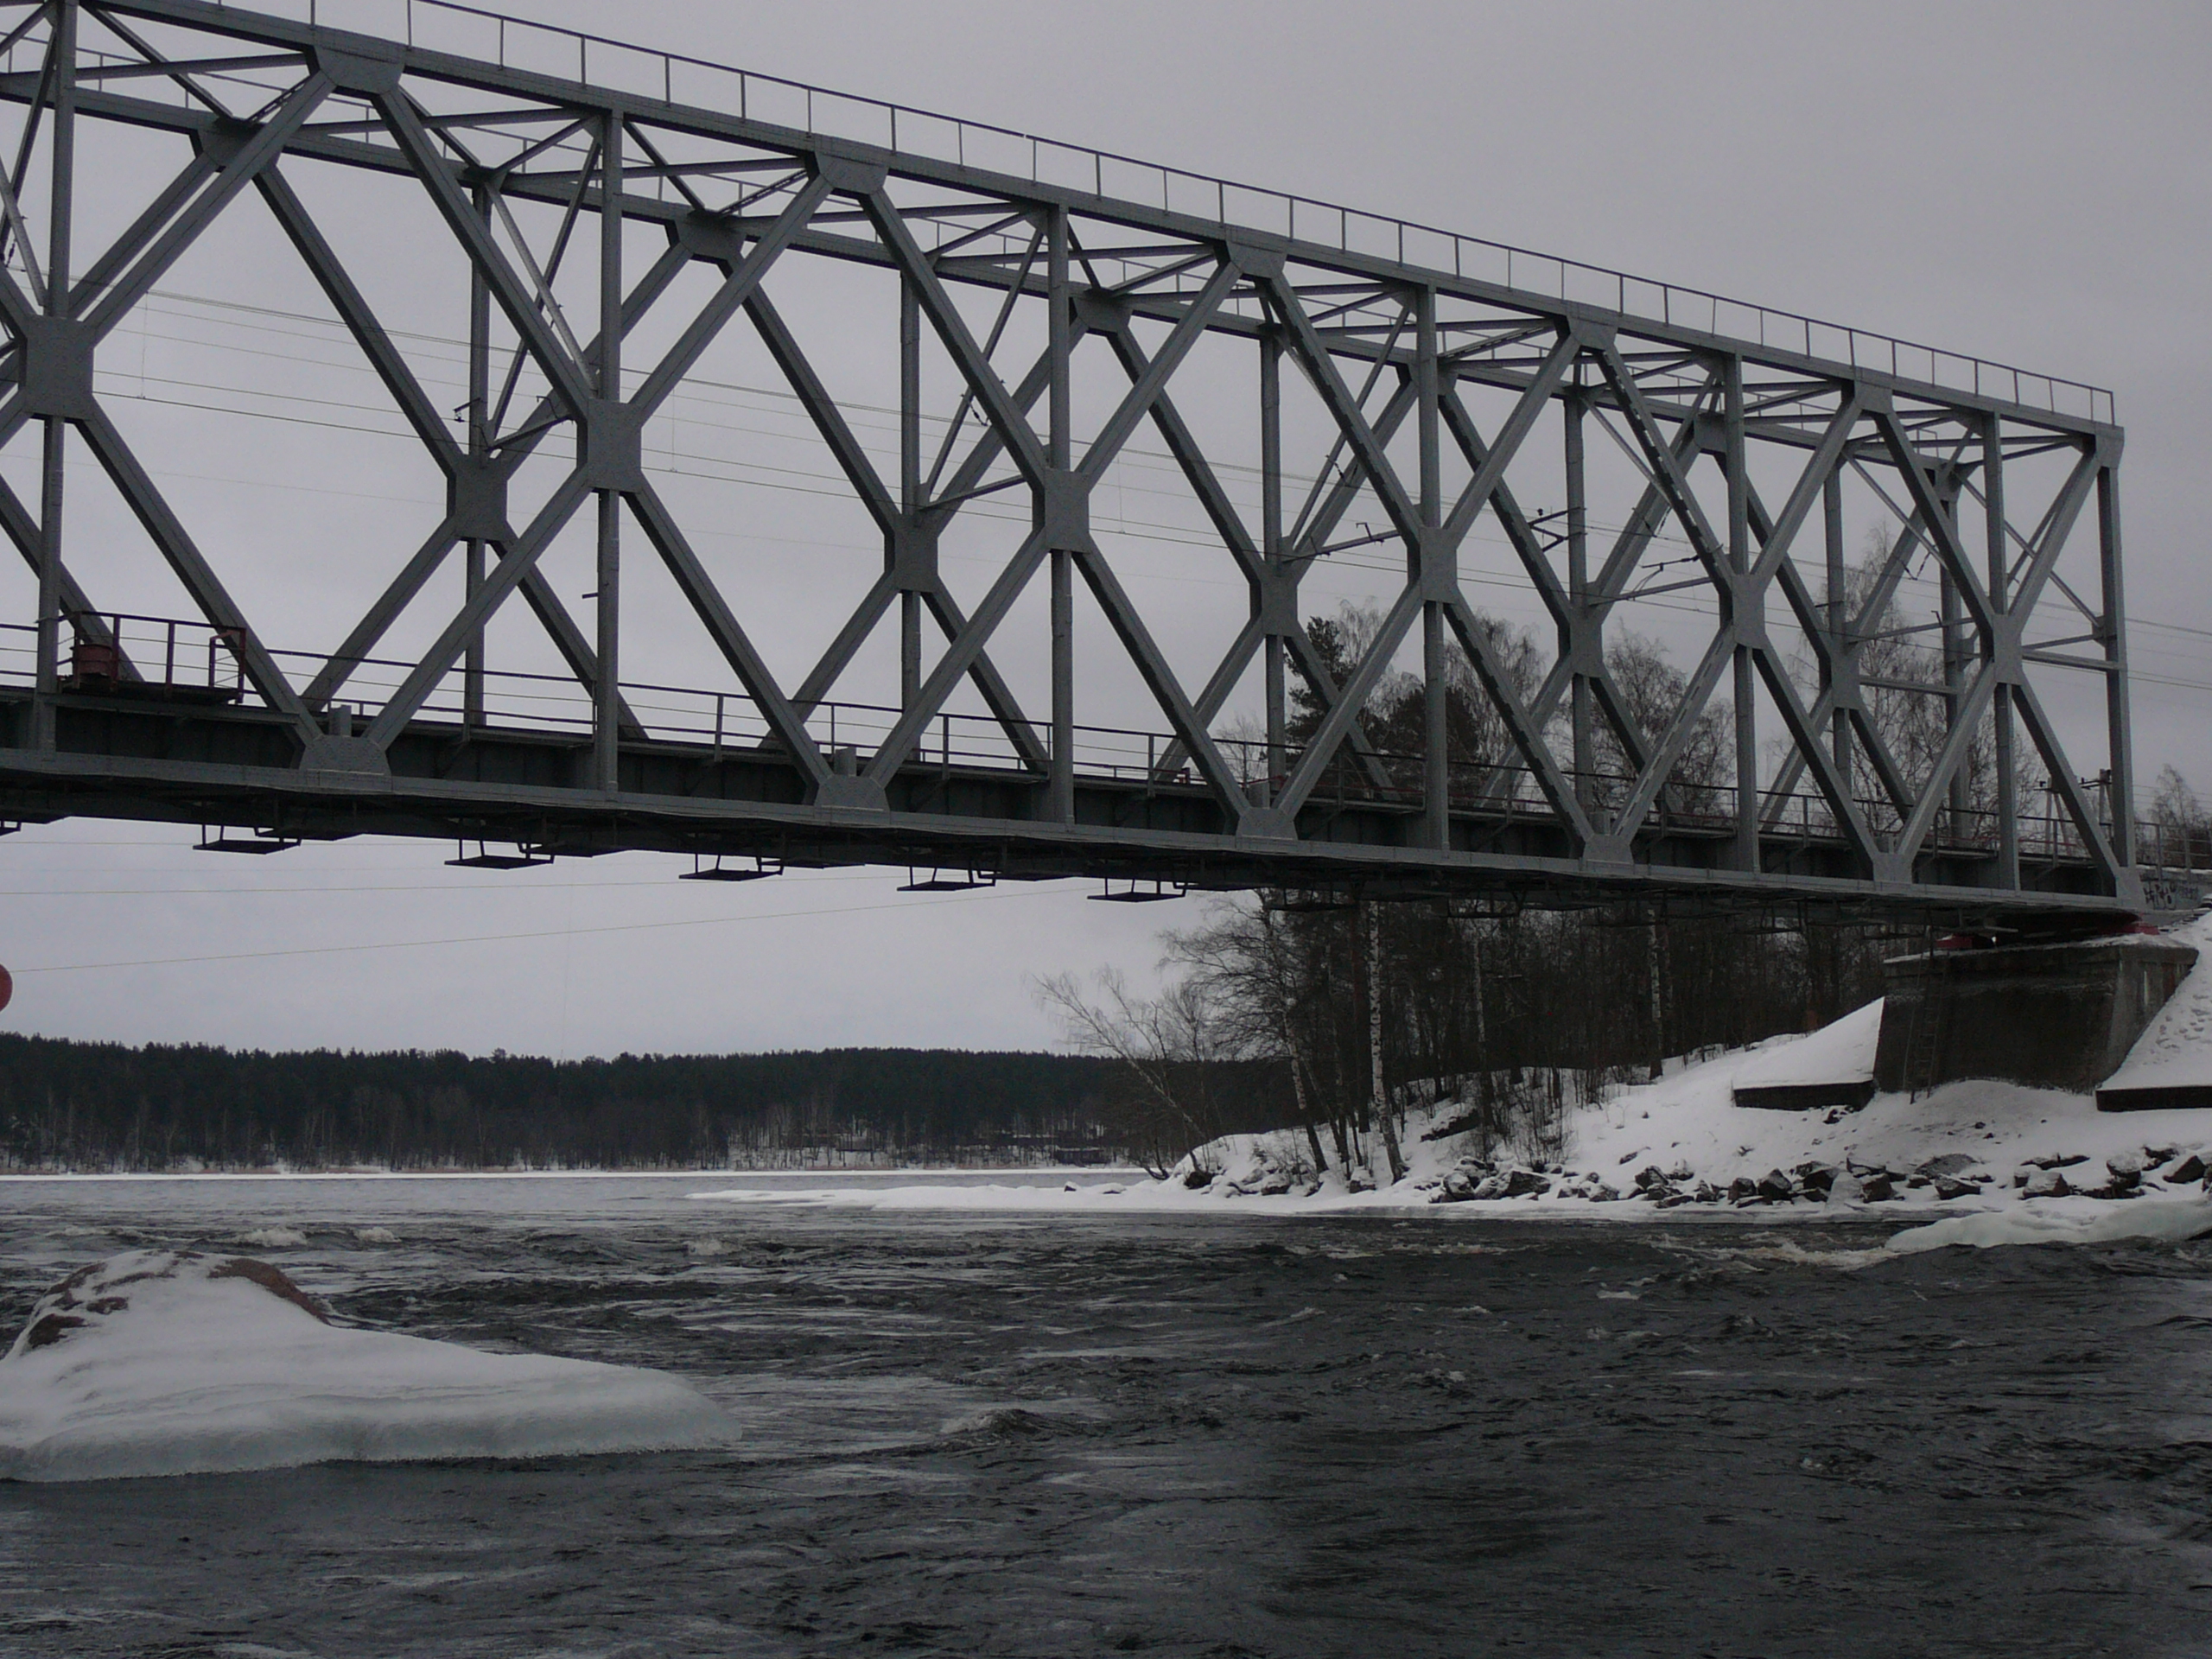
images, water, sky, snow, body of water, fluvial landforms of streams, girder bridge, truss bridge, lake, waterway, freezing, bridge, beam bridge, monochrome, tree, arch bridge, concrete bridge, box girder bridge, monochrome photography, cantilever bridge, metal, nonbuilding structure, fixed link, steel, winter, liquid, Plate girder bridge, bailey bridge, art, transport, river, overpass